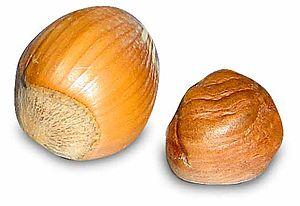
Le marron est un nom de couleur, d'après celle des graines des marrons, châtaignes et marrons d'Inde, qui désigne des couleurs faiblement lumineuses dont la dominante est orangé-rouge à rouge.